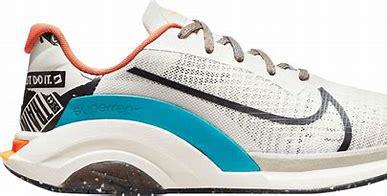
Brand: Nike
Model: Zoomx Superrep Surge